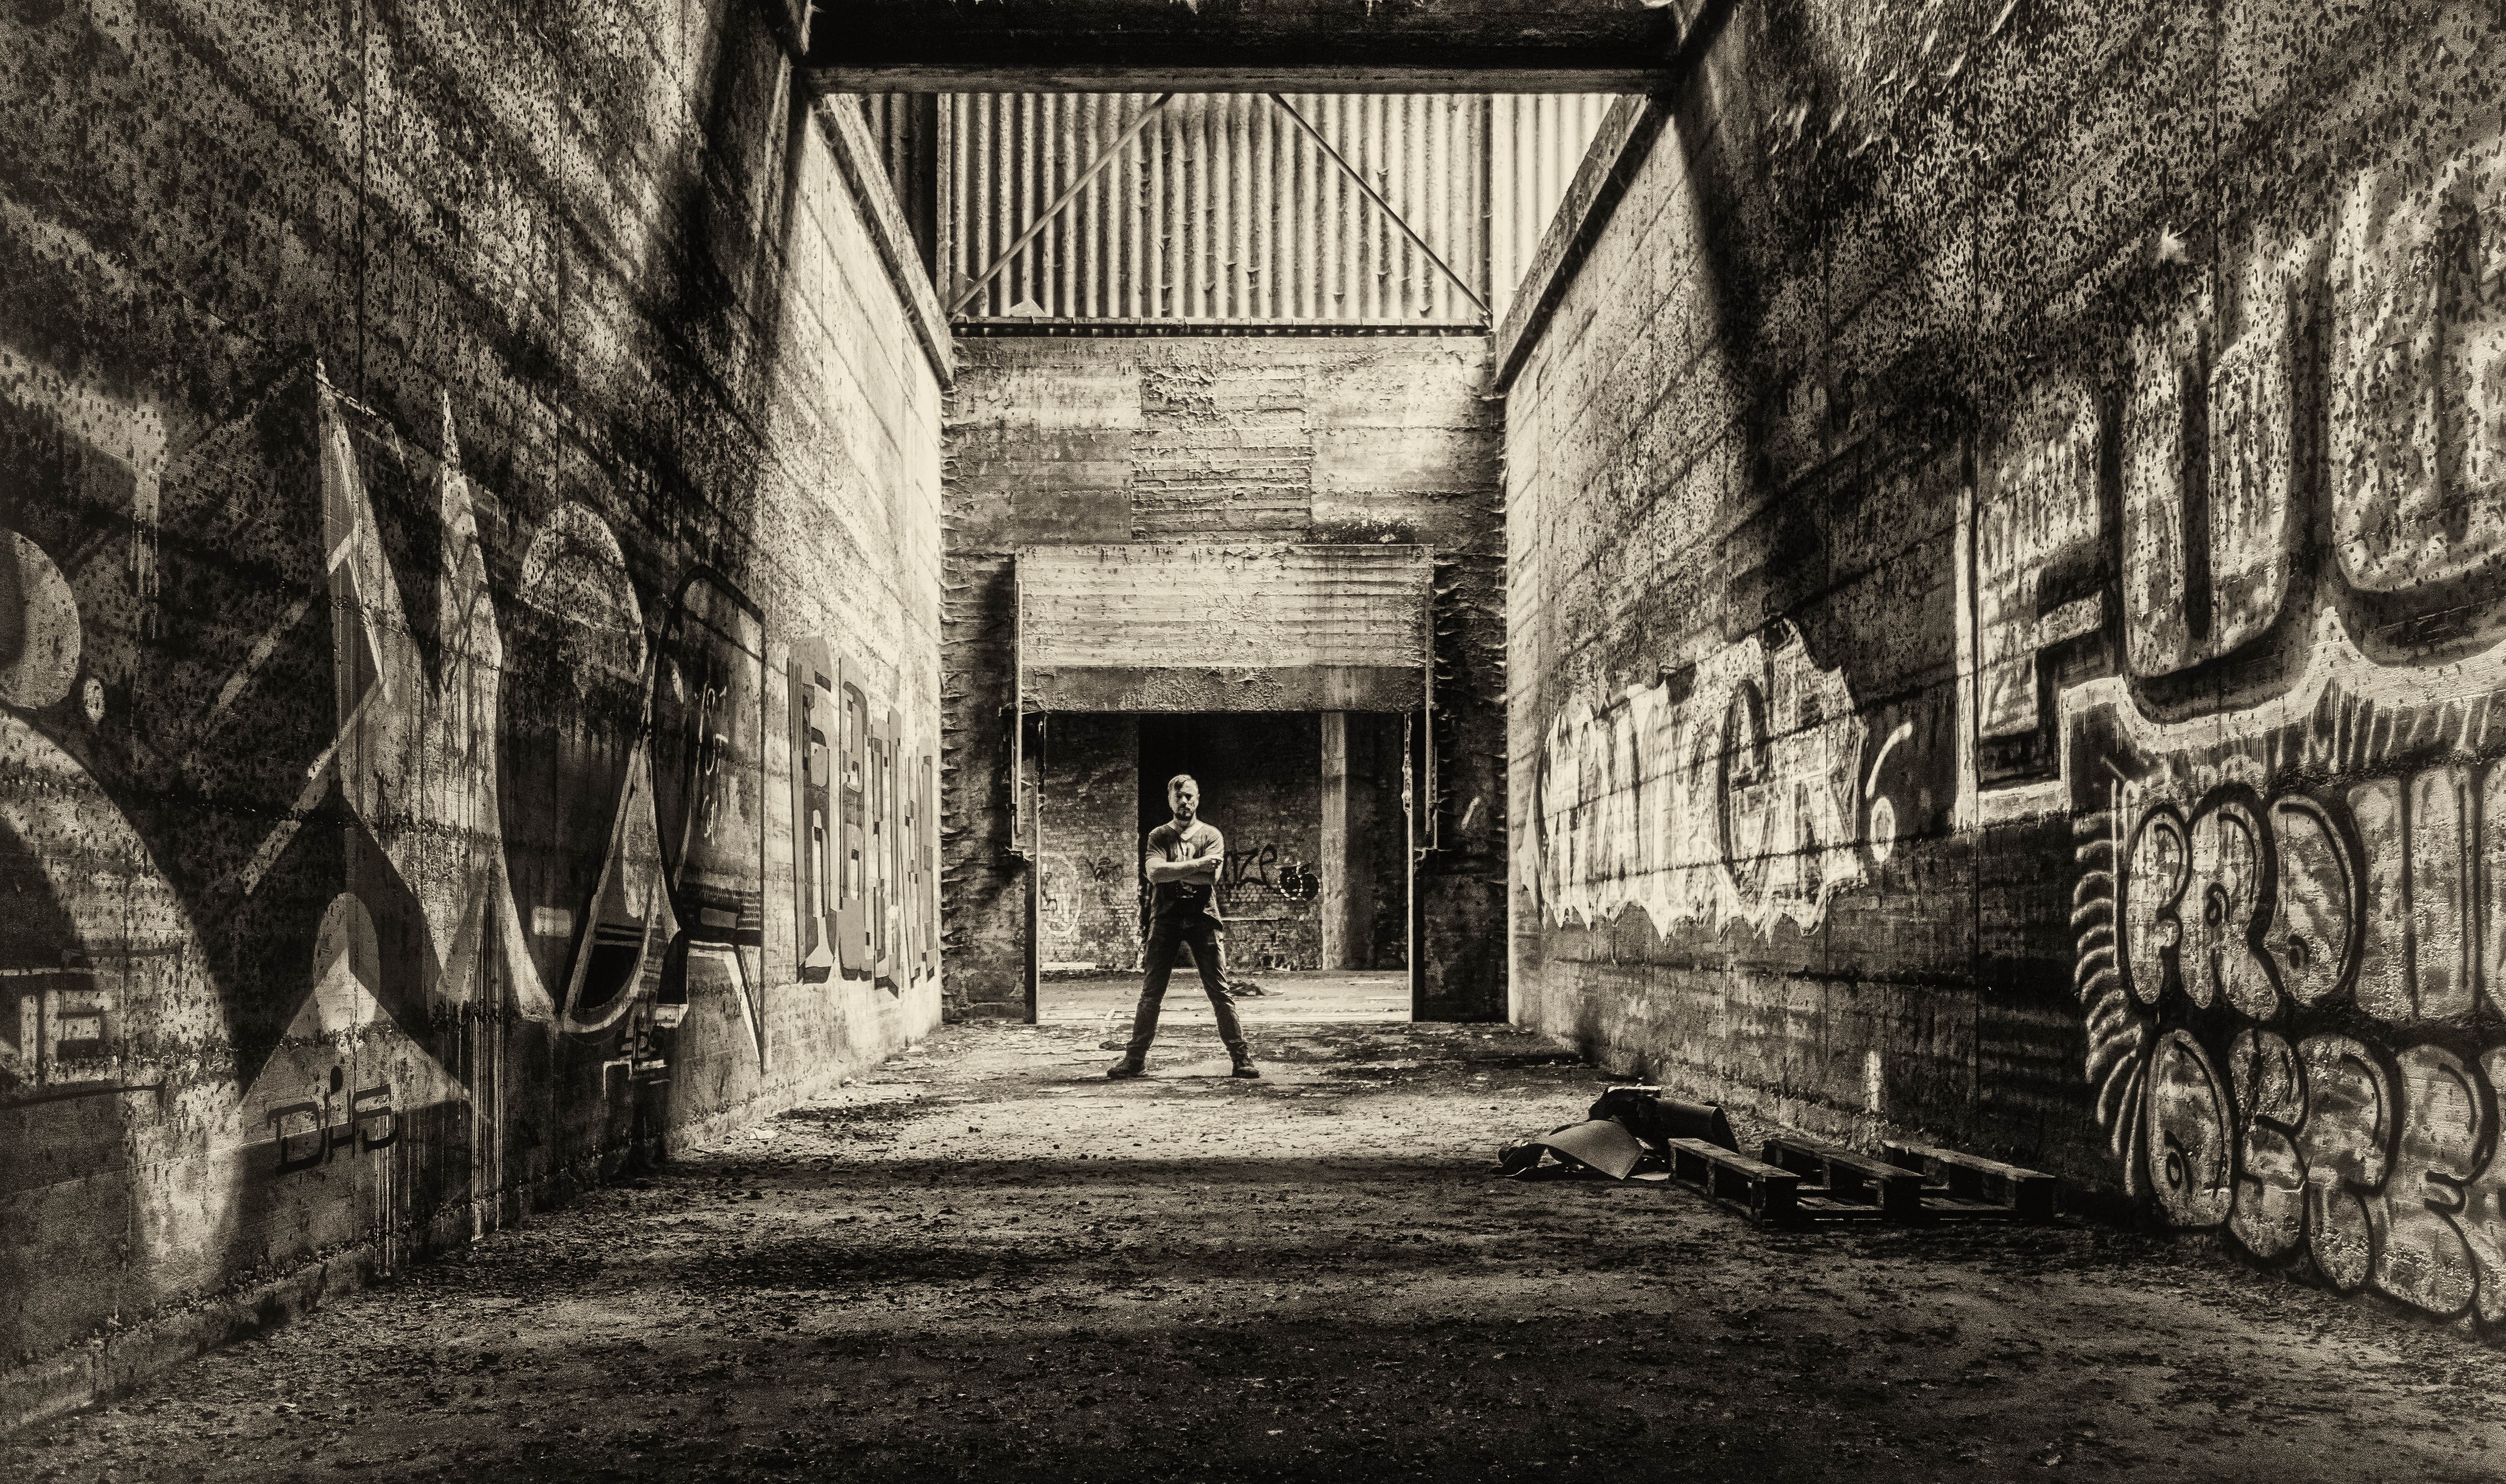
black, black and white, monochrome, monochrome photography, street, urban area, infrastructure, architecture, photography, building, alley, shadow, road, city, stock photography, art, history, style, arch, house, darkness, still life photography